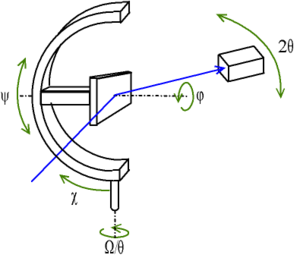
Diffractomètre à rayons X
Le diffractomètre est un appareil permettant de mesurer la diffraction d'un rayonnement sur une cible. Le terme est utilisé pour la diffractométrie de rayons X et la diffraction de neutrons.